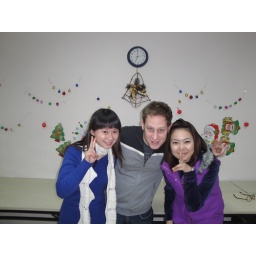
Me, Angela, and Cici, two of the girls who I work with. Angela is in blue and is my favorite coworker.